Forti FG01

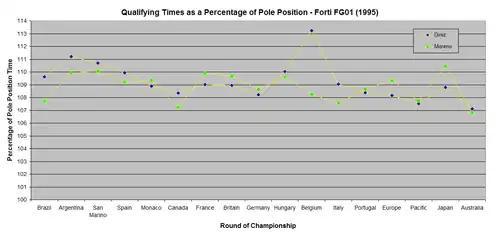
A graph of the FG01's qualifying performance throughout the season.

The FG01 had many influences. Its roots dated back to when former Brabham designer Rinland left the British team before the season ended. Rinland set up Astauto Ltd. in Tolworth, England, hiring several of his former collaborators from Brabham when the team closed its doors. Brabham sold the building and wind tunnel at Chessington to Yamaha, facilities that Astauto rented to develop the new Fondmetal GR02, which was designed and built by June 1992, just six months after it was commissioned by Gabriele Rumi. The Fondmetal GR02 was a natural successor of the Brabham BT60, in concept, as it was conceived by the same design team. Due to Fondmetal's own severe financial troubles, the GR02 was run only in a few races before the team was closed. When in late , Forti bought the remains of the Fondmetal Team, acquiring all the spares of the GR02 in the process, the team then turned to Rinland to purchase the design of what would have been the F1 car design by the Astauto Design Team after the collapse of the Fondmetal team. At that time, Rinland was living and working in California on a new ChampCar project. Forti sent his Chief Designer and former Astauto employee Chris Radage to California to gather all the technical information, data and drawings from Rinland, returning to Italy to design and develop the new Forti FG01. Rinland joined the team in early 1995 for a short period as Technical Director, once he had returned to Europe. Rinland assisted experienced Italian engineers Giorgio Stirano and Giacomo Caliri in designing the car. The car's aerodynamics were completed by former Brabham employee Hans Fouche using wind-tunnels in South Africa, and composite work was done by the Belco Avia company. However, it was rumoured that the FG01 was little more than a re-working of the GR02.